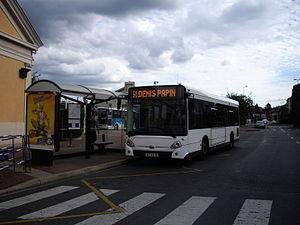
Heuliez GX327 - Villefranche-sur-Saône - Ligne 5 du Réseau Libellule, à la Gare.
Jassans-Riottier est une commune française située dans le département de l'Ain, en région Auvergne-Rhône-Alpes.